Adventure (Madeon album)

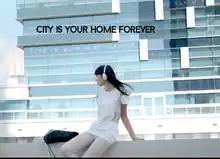
A screenshot from Madeon's music video for "You're On". The centered person is Asteria. On the building in the back, a code written in the typical Madeon alphabet is visible (in addition to its translation).

According to a press release, the premise of the music videos is as states:"Set in a remote city, in an undefined future, Asteria is restless to see more of the outside world. She finds a friend in Icarus, who shared her desire of leaving.""You're On" is the first video in a music video trilogy. The video follows a young woman, Asteria, through a futuristic city. She meets a young man named Icarus and together, they activate an object embedded in a wall. The video ends with a "To Be Continued" message, written in the Madeon alphabet. Leclercq has a brief cameo performing live with Launchpads. The second music video in the trilogy was released for the third single "Pay No Mind" on 20 February 2015. The video follows Icarus and Asteria as they decode secret messages and find an escape from the futuristic city. They successfully find an exit out of the city, and are last seen outside the walls, heading towards the tower in the distance. The music video for "Pay No Mind" was released on Leclercq's newly created Vevo channel. The finale of the trilogy, set to "Nonsense" follows Icarus and Asteria on a long journey through the desert to a tower reminiscent of that on the album artwork of "Adventure". As they open the doors to the tower, the Madeon logo forms.